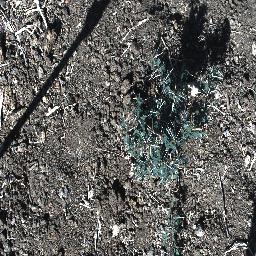
Label: prickly_acacia